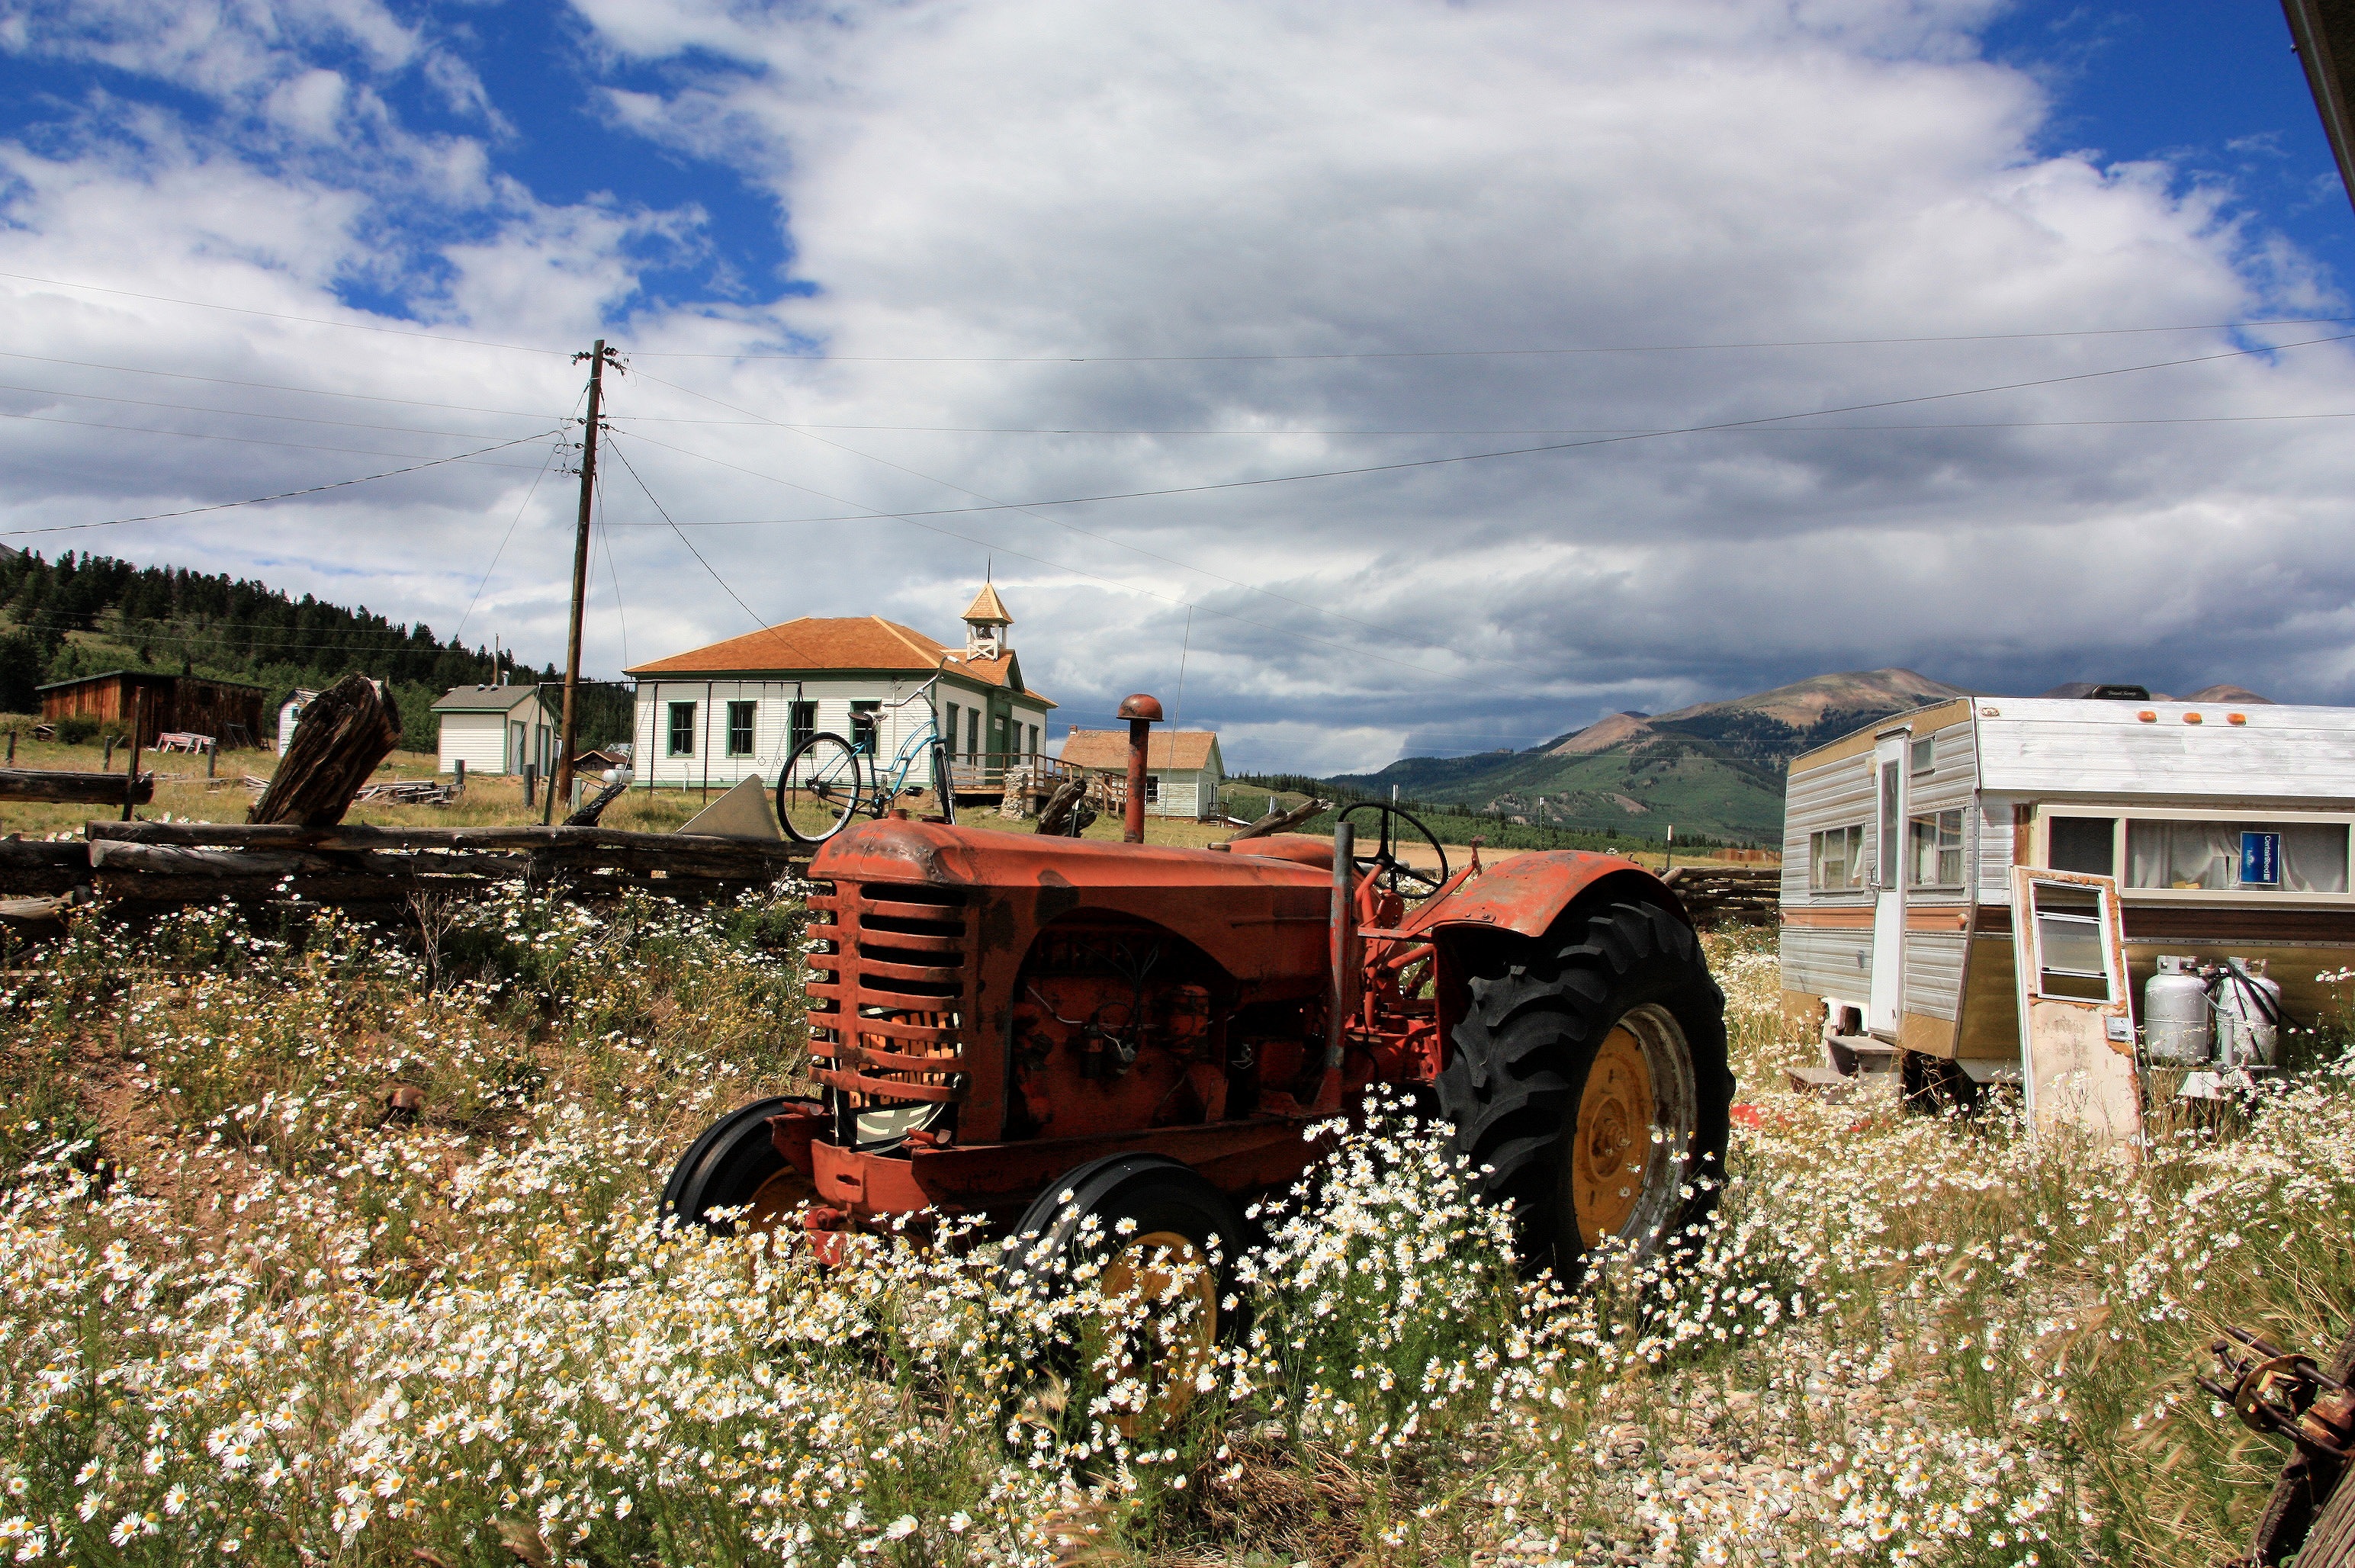
landscape, tractor, farm, vintage, antique, countryside, old, transport, rural, vehicle, abandoned, machine, agriculture, farmland, rusty, rural area, agricultural machinery